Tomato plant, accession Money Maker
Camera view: bottom (45 deg); turntable rotation: 300 degrees
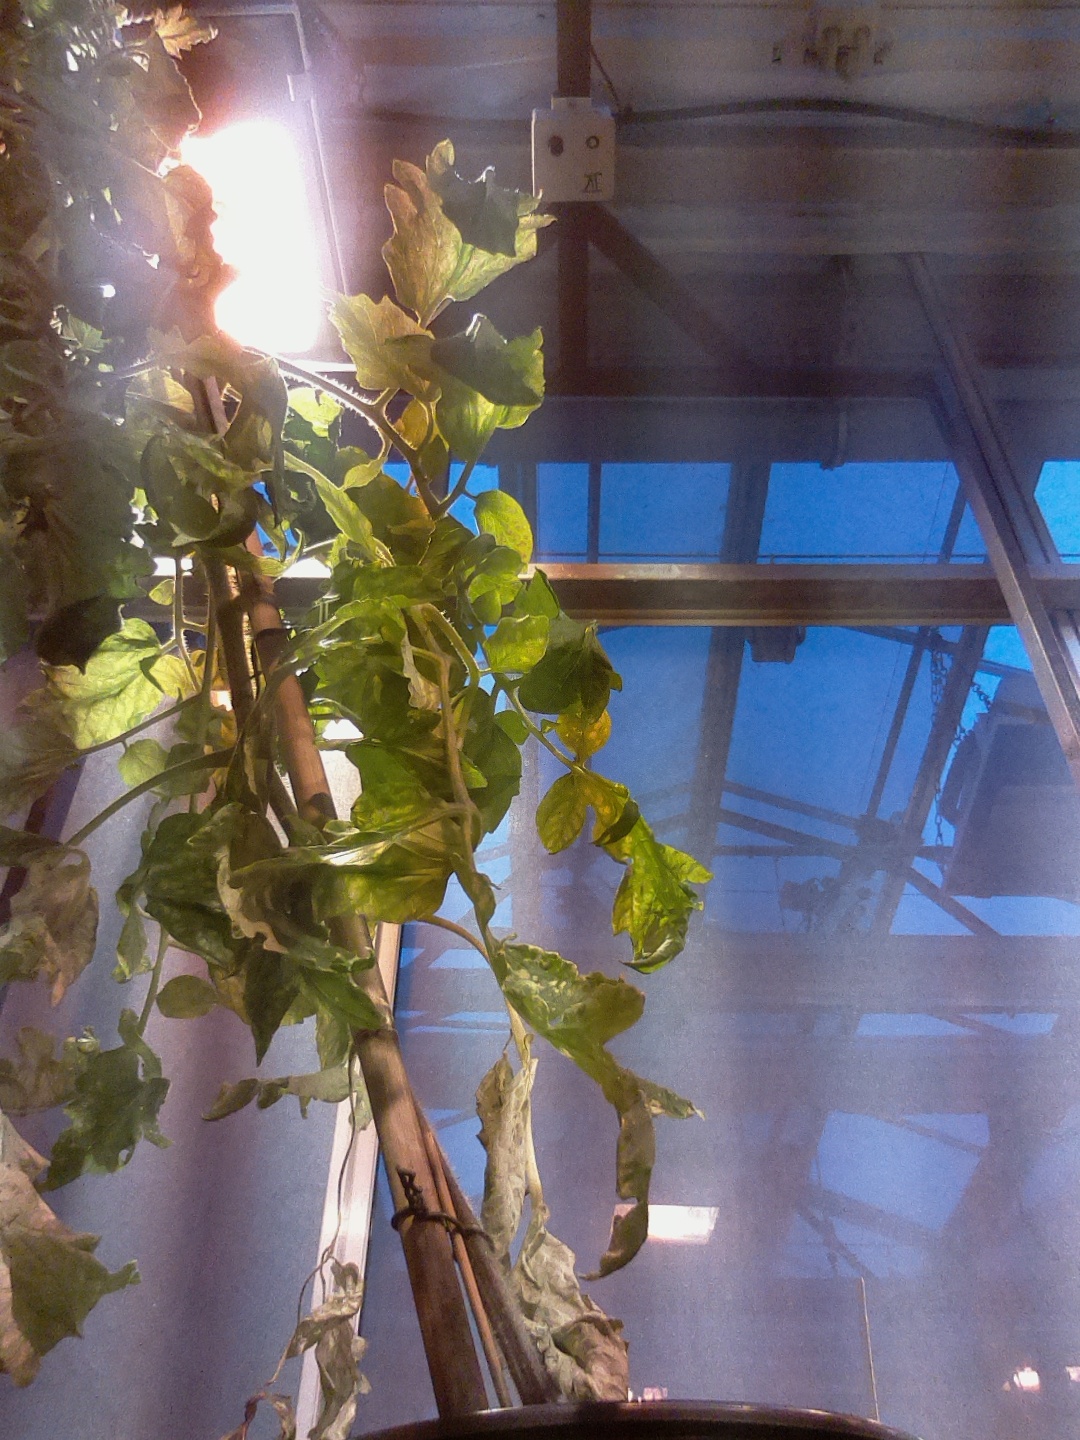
BBCH growth stage 71: 10%-20% of final fruit size